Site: brandenburg
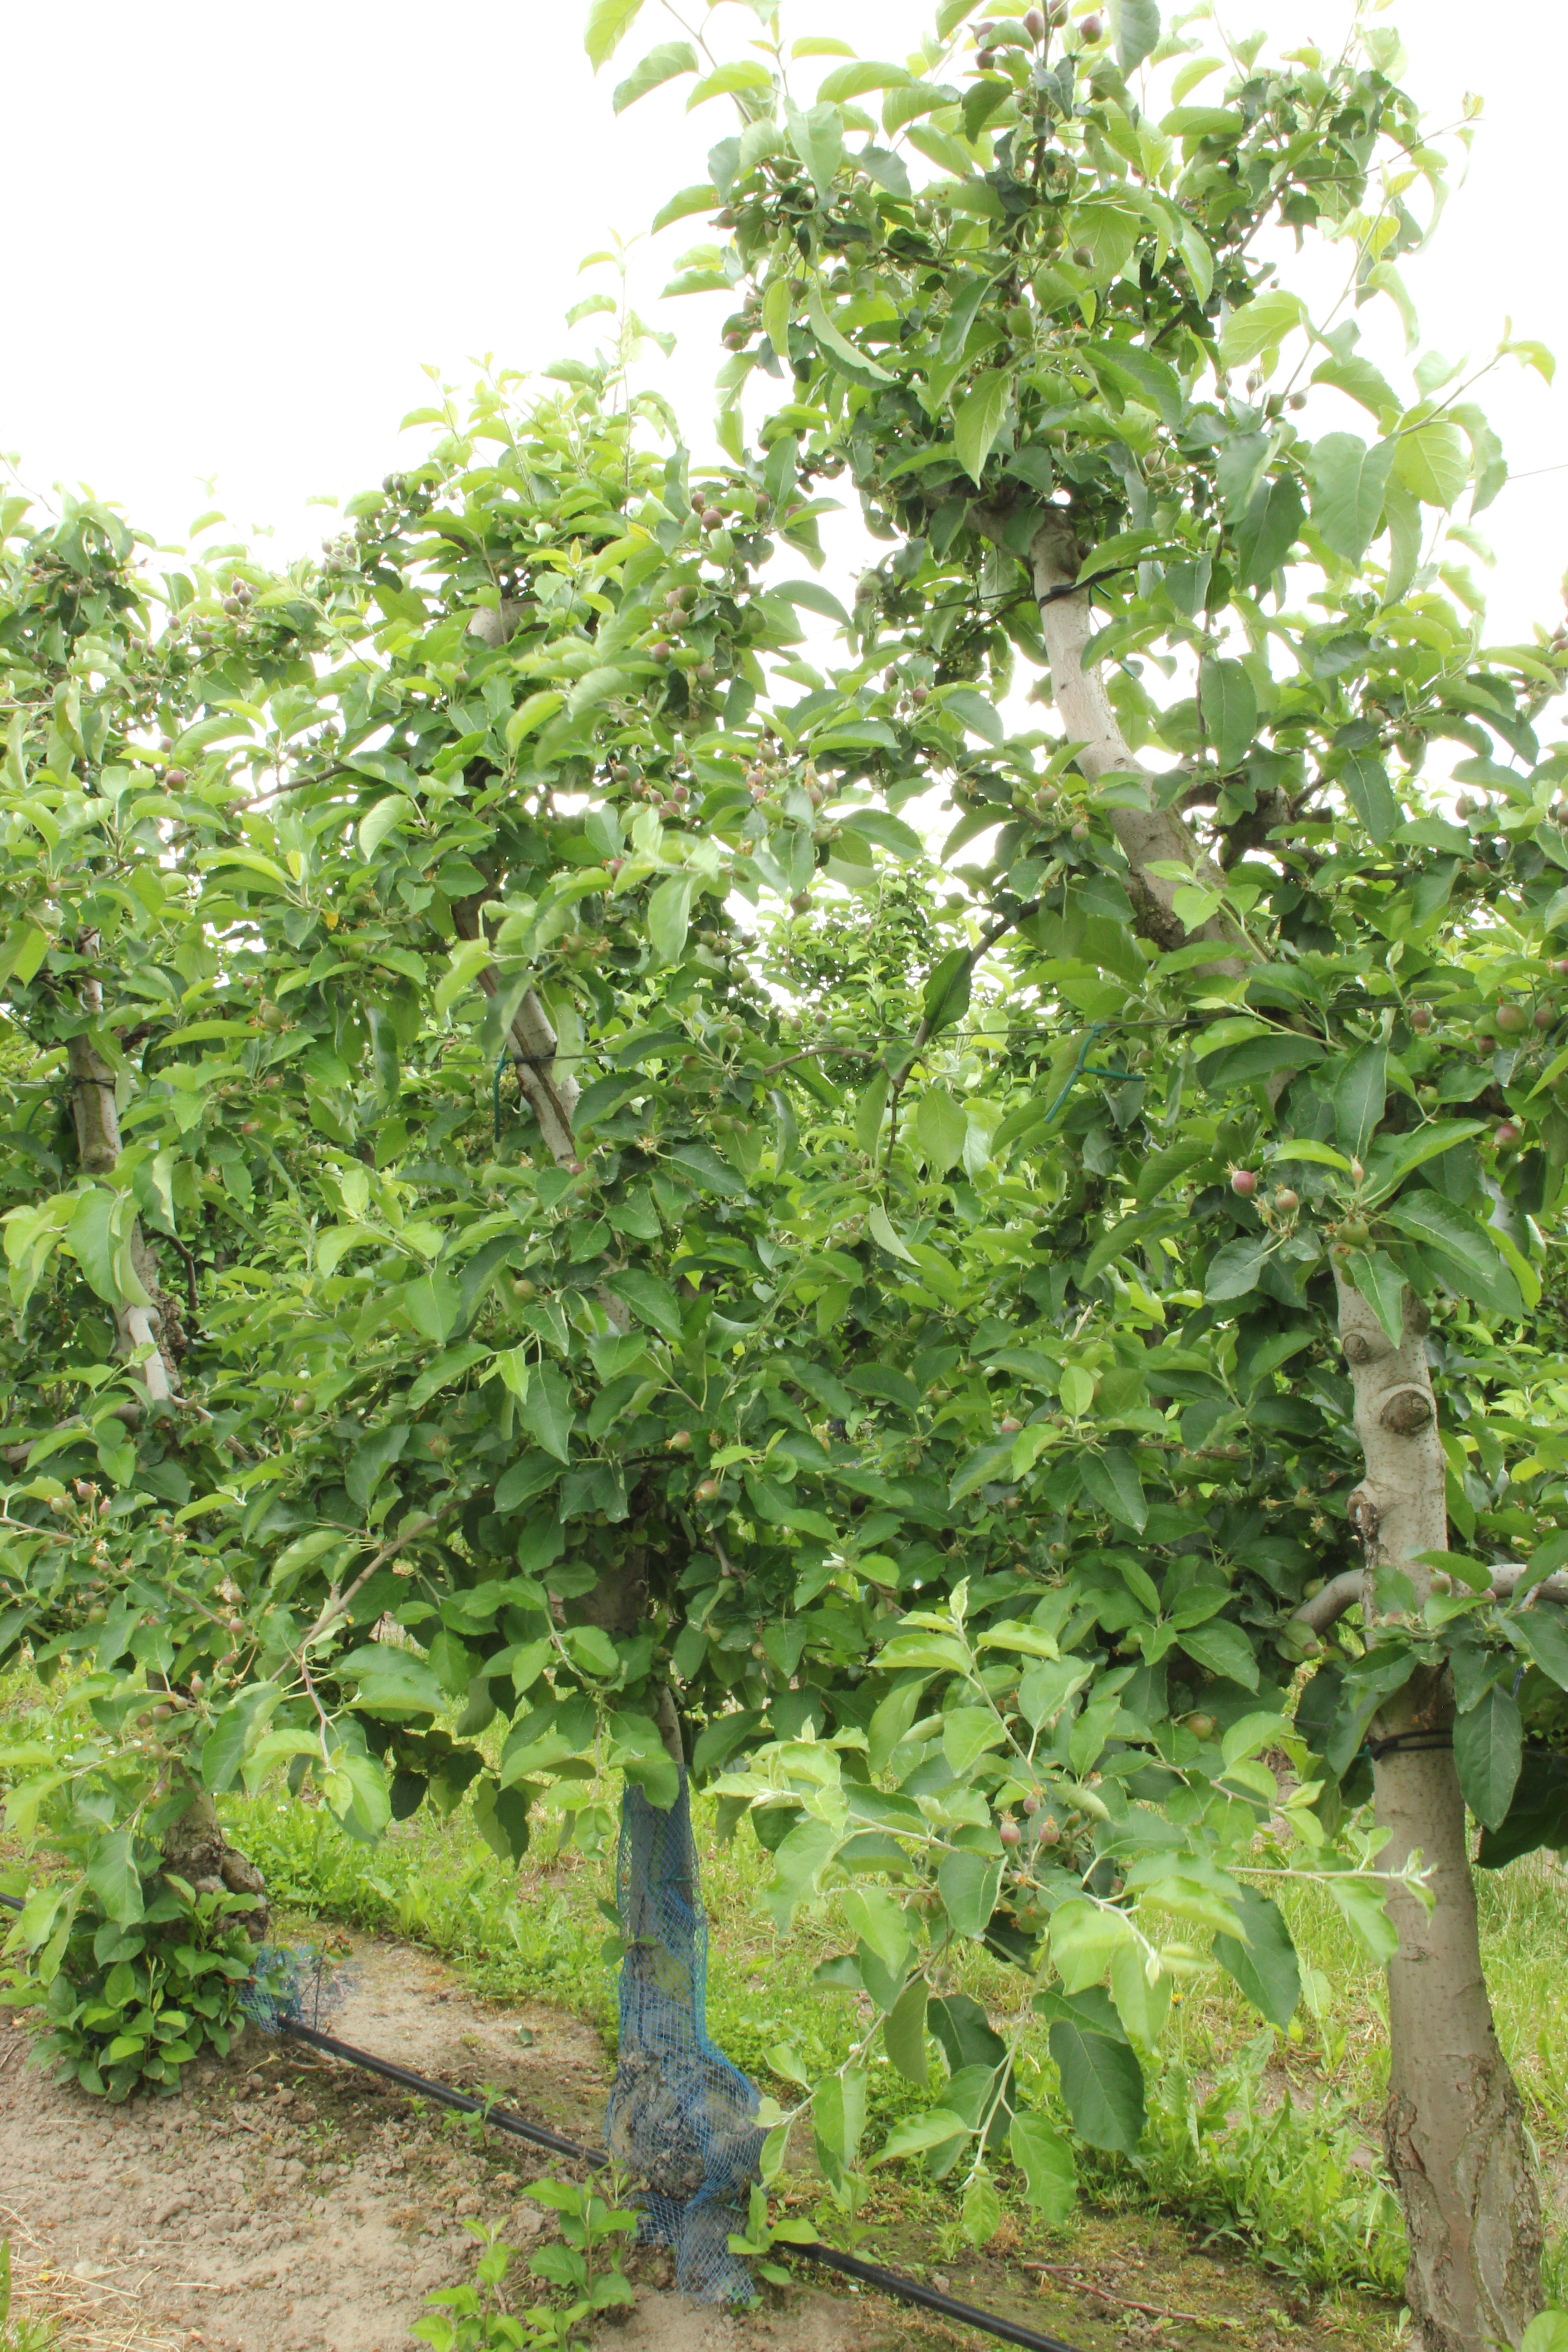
Growth stage (BBCH 72): Development of fruit